Jane and Finch

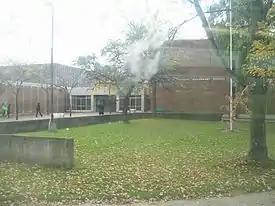
Westview Centennial Secondary School is a secondary school located in Jane and Finch.

In 1973, a group of dedicated residents, politicians and community workers started identifying ways to address community problems. They concentrated their efforts on improving their neighbourhood's negative image and creating a sense of community pride. Since then the neighbourhood has developed over 30 grassroots associations, including social and health service organizations, based on principles of mutual aid. Jane-Finch residents managed to create the infrastructure that their community needed to become healthy and sustainable. They succeeded in bringing together various sectors to address a wide range of economic, social and recreational needs. Still, a 1975 study by a planning consulting firm identified the following problems resulting from the rapid growth of the community: overcrowded schools, disconnected social services, inadequate recreation facilities, and a serious issue with youth crime.